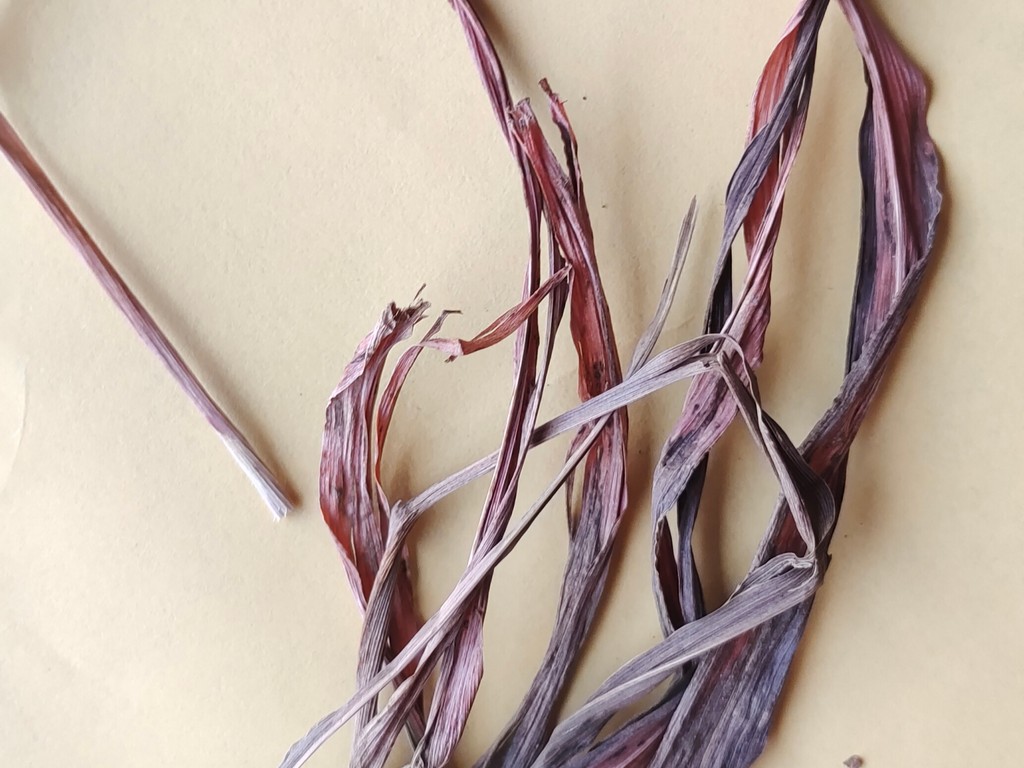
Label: Dried